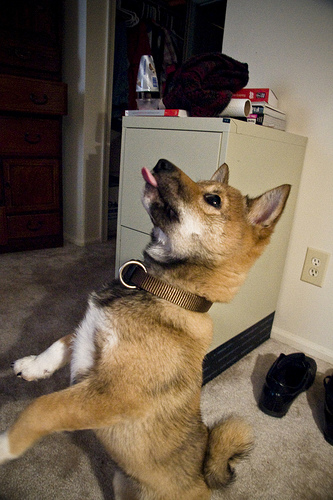
Animal: dog
Breed: shiba inu